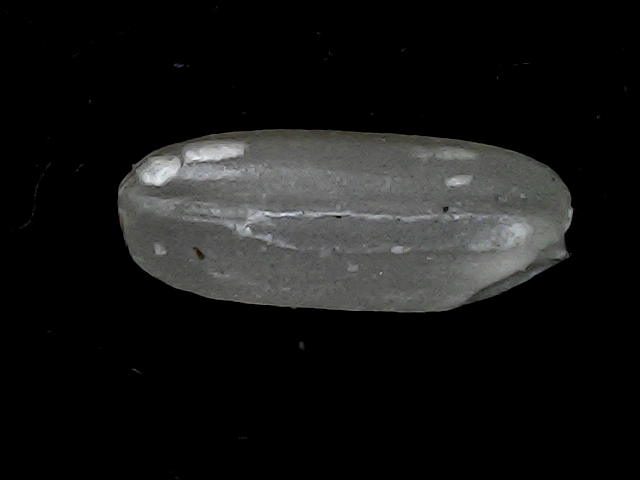
Rice variety: BD95